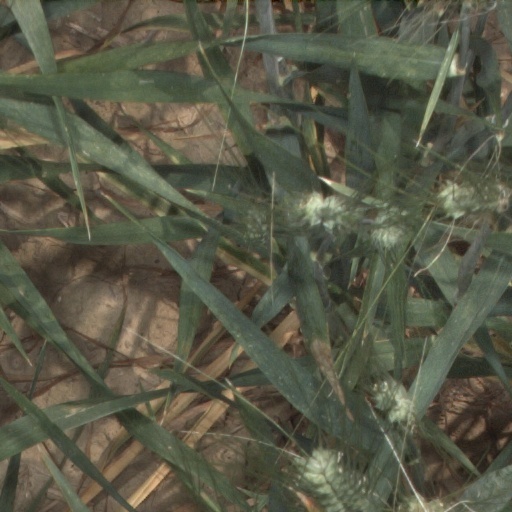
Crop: wheat